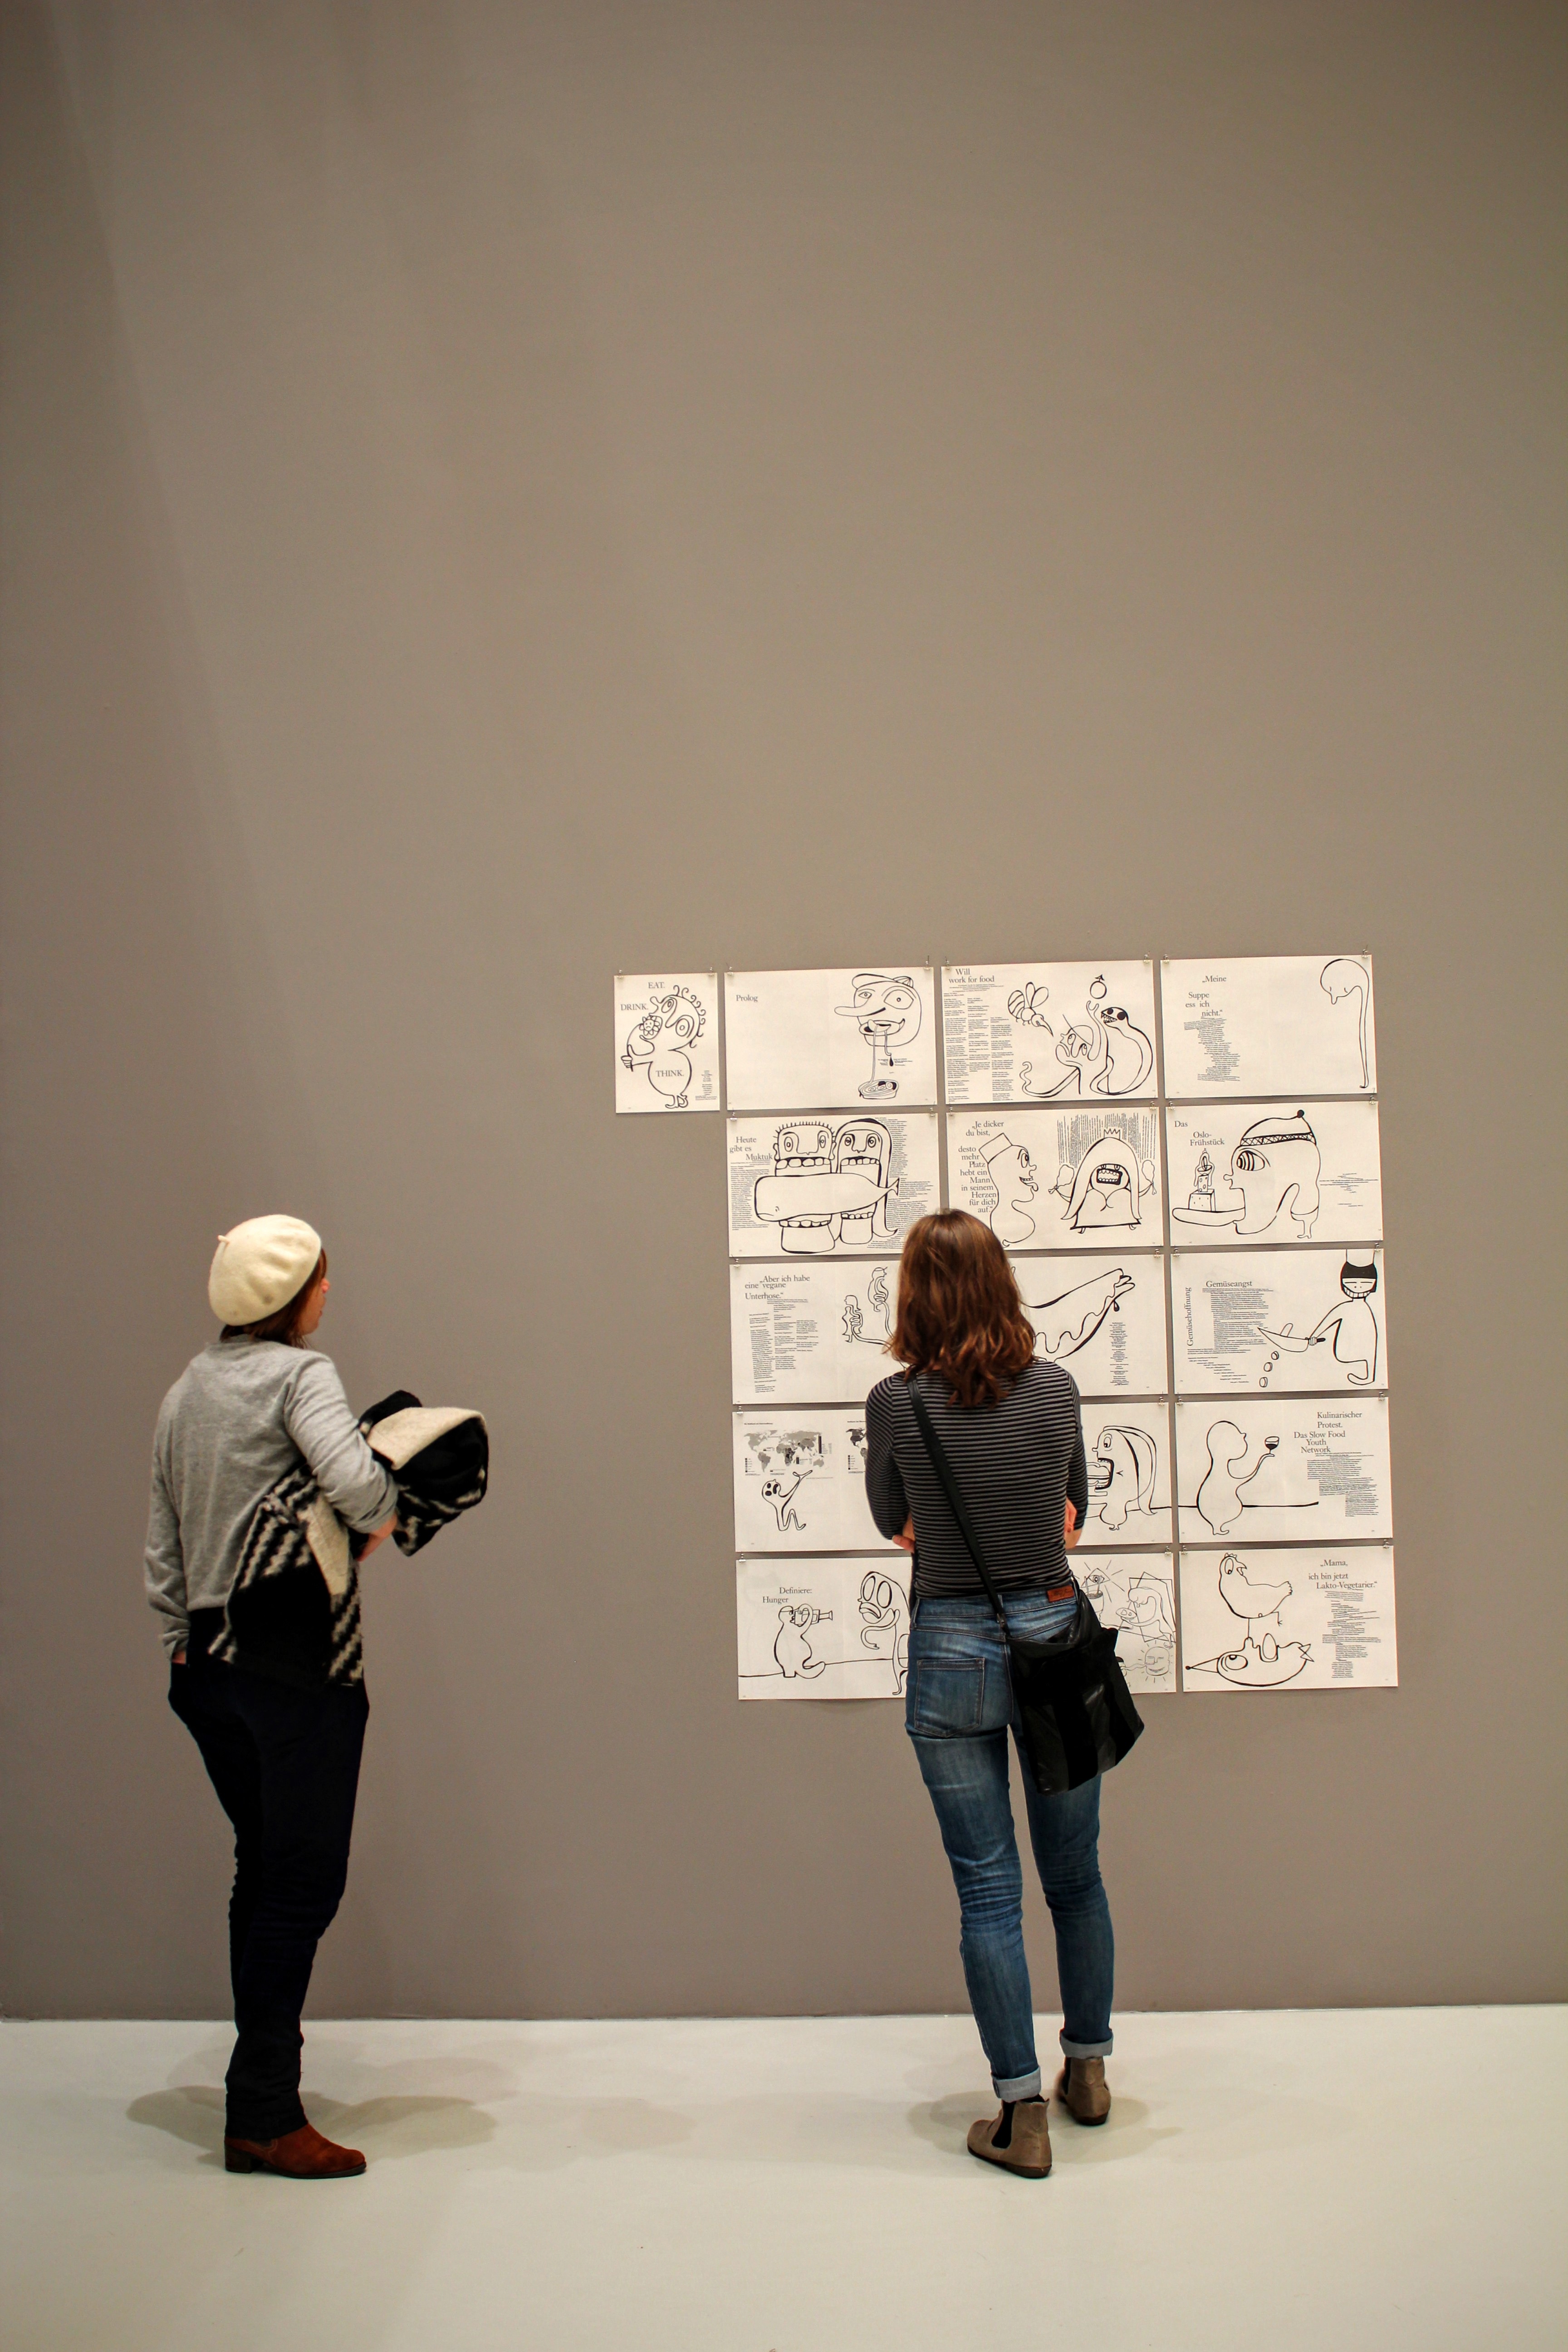
museum, sculpture, art, design, gallery, see, tourist attraction, exhibition, visitors, art gallery, art exhibition